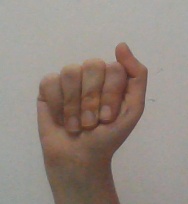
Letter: saad